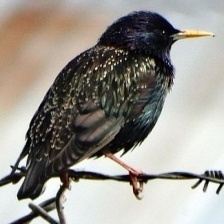
Species: COMMON STARLING
Scientific name: STURNUS VULGARIS